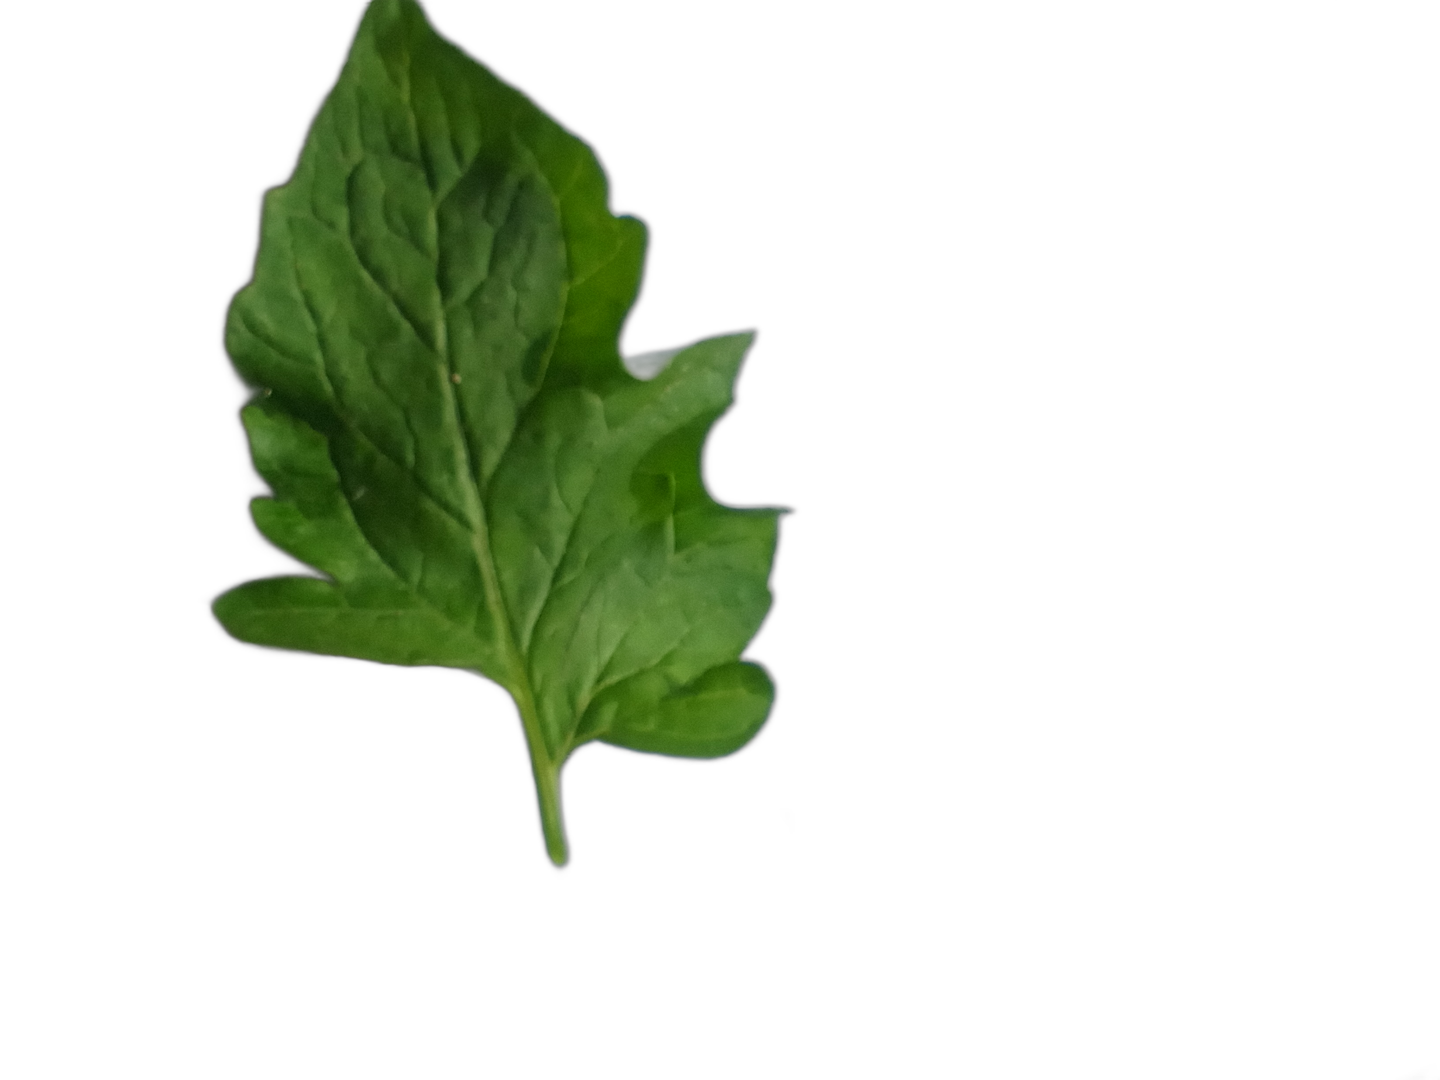
Crop: Tomato
Label: Healthy